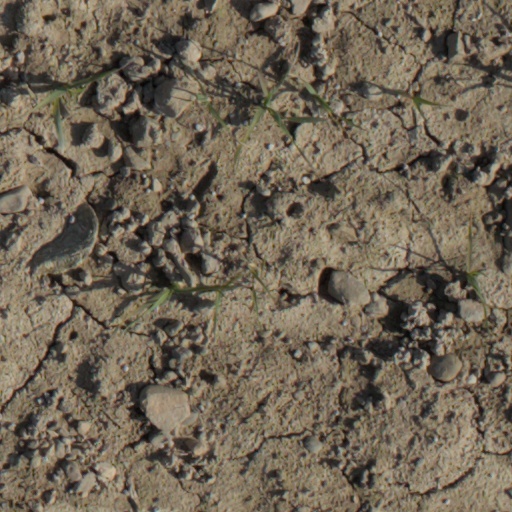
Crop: wheat